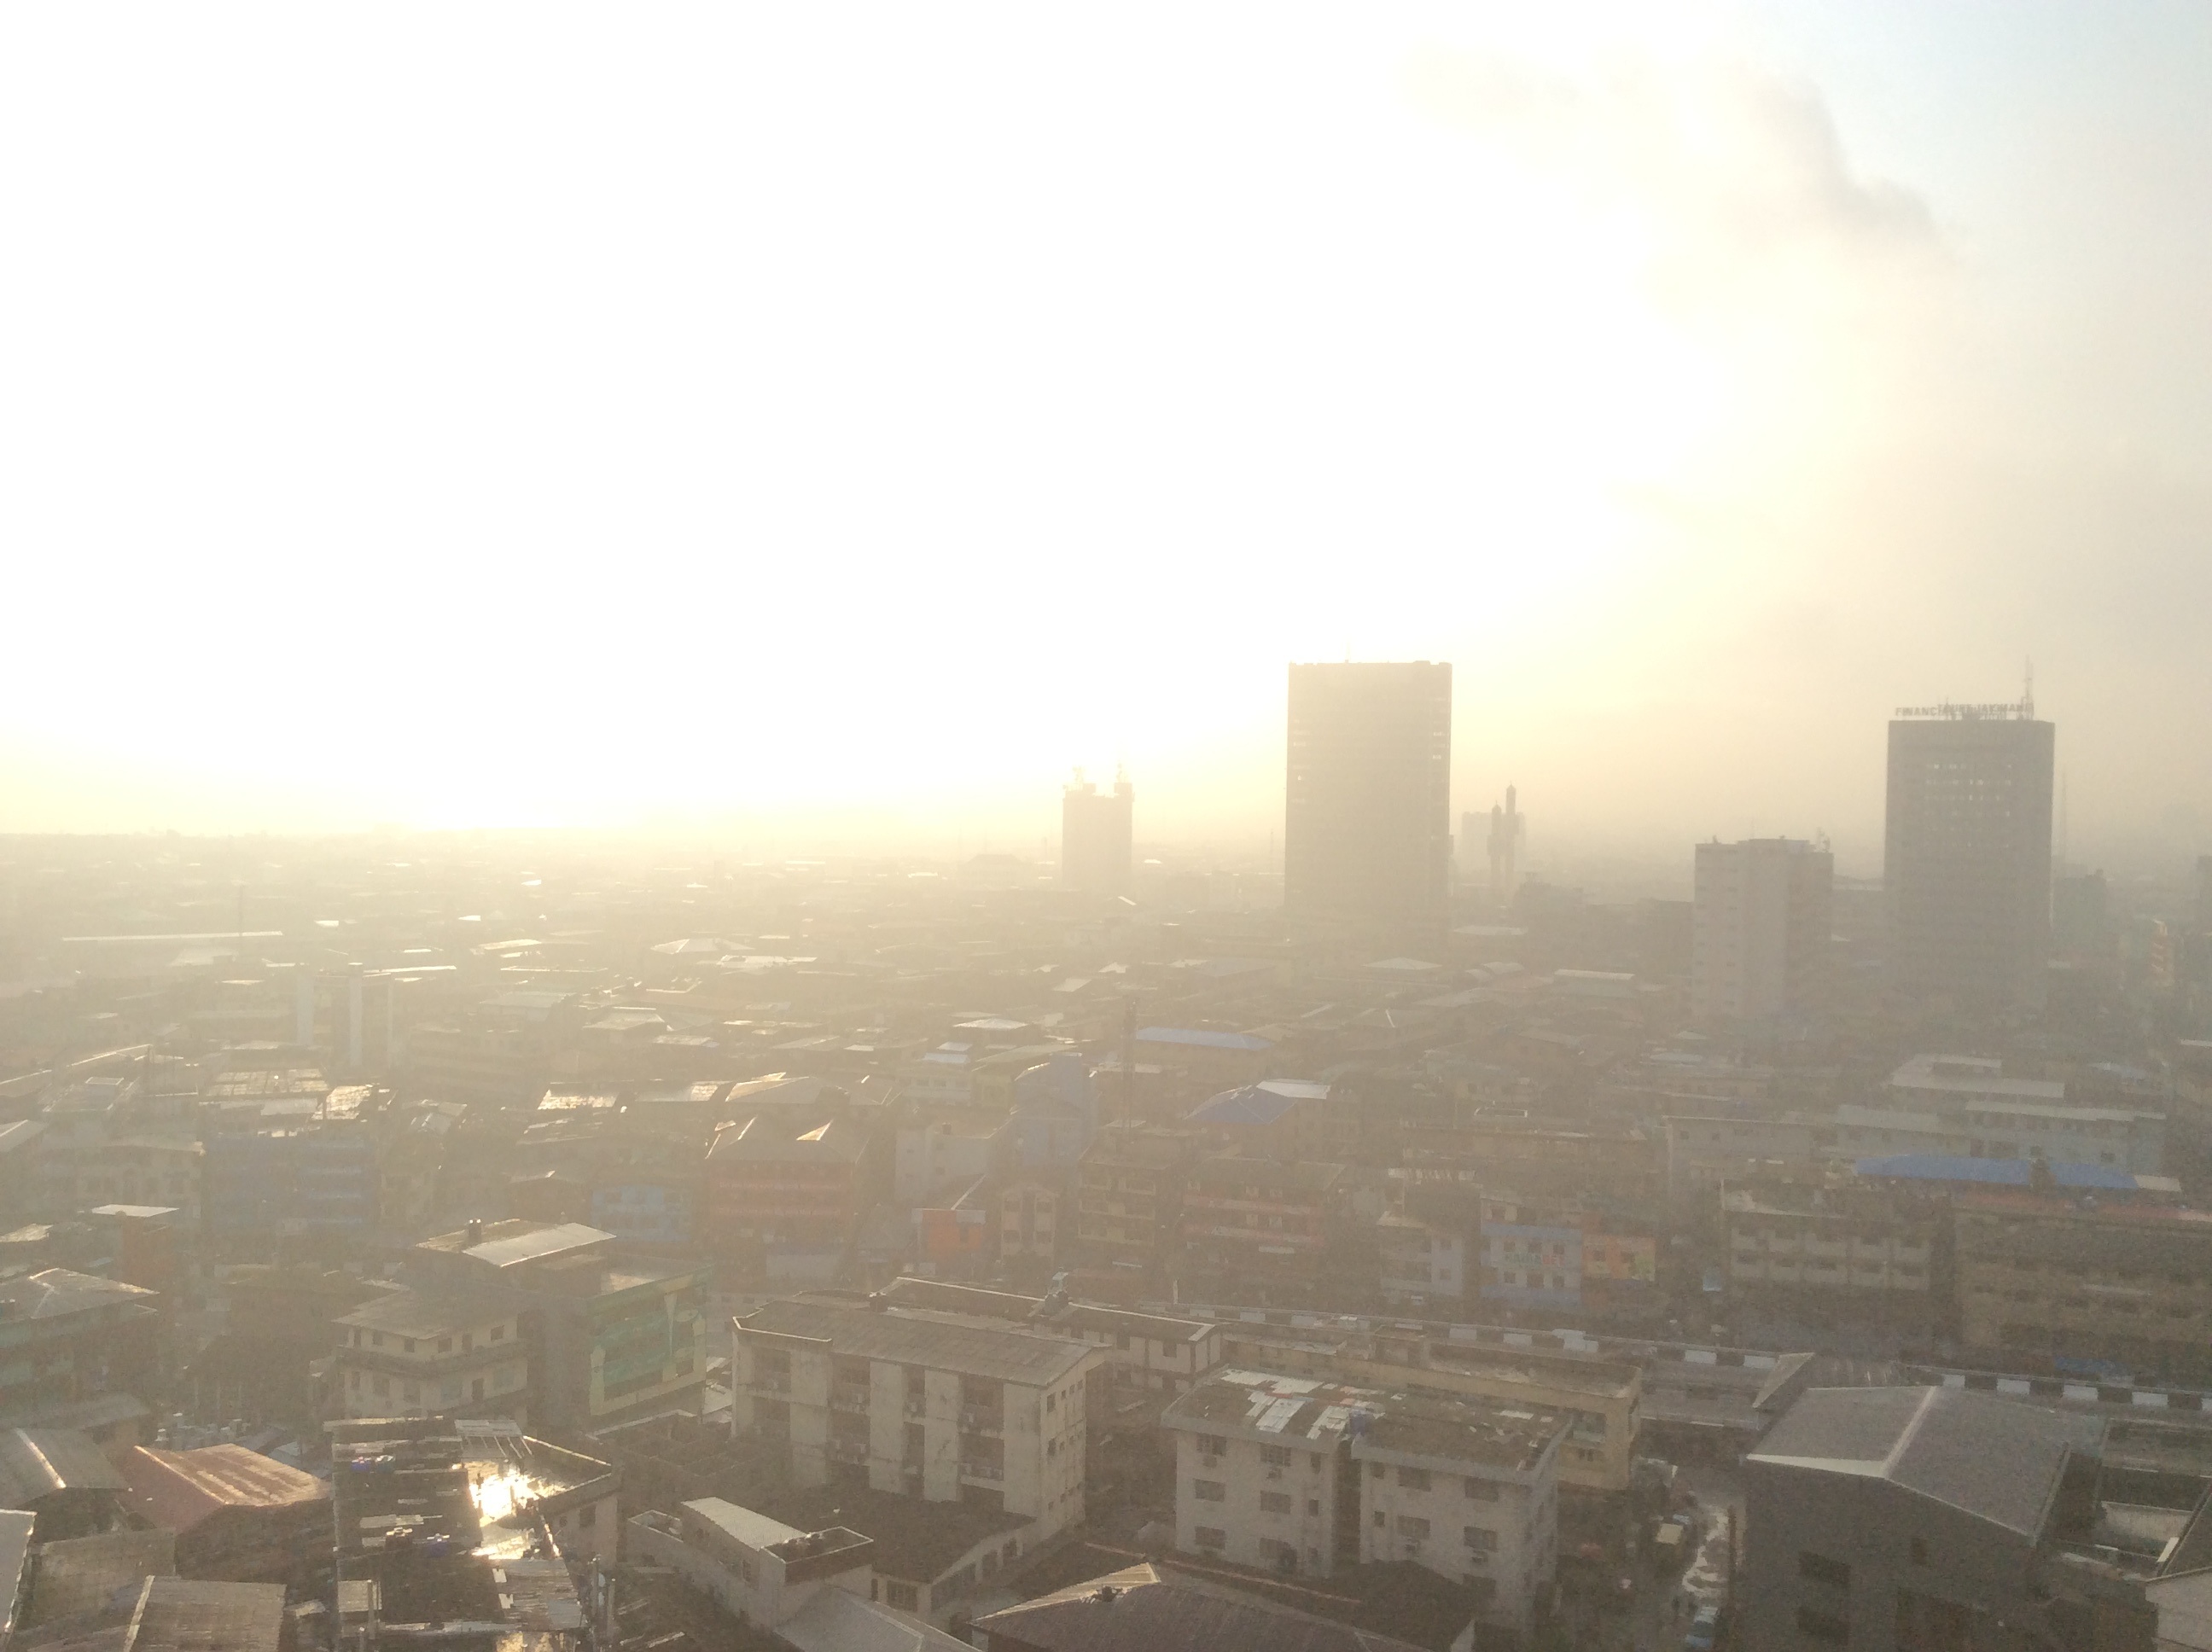
horizon, sky, skyline, sunlight, morning, dawn, city, skyscraper, cityscape, dusk, haze, residential area, atmospheric phenomenon, human settlement, atmosphere of earth, metropolitan area